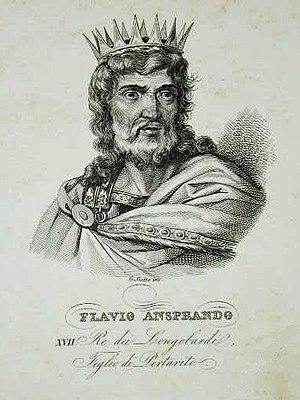
Ansprand est brièvement roi des Lombards d'Italie en 712. Il ne règne que quelques mois.